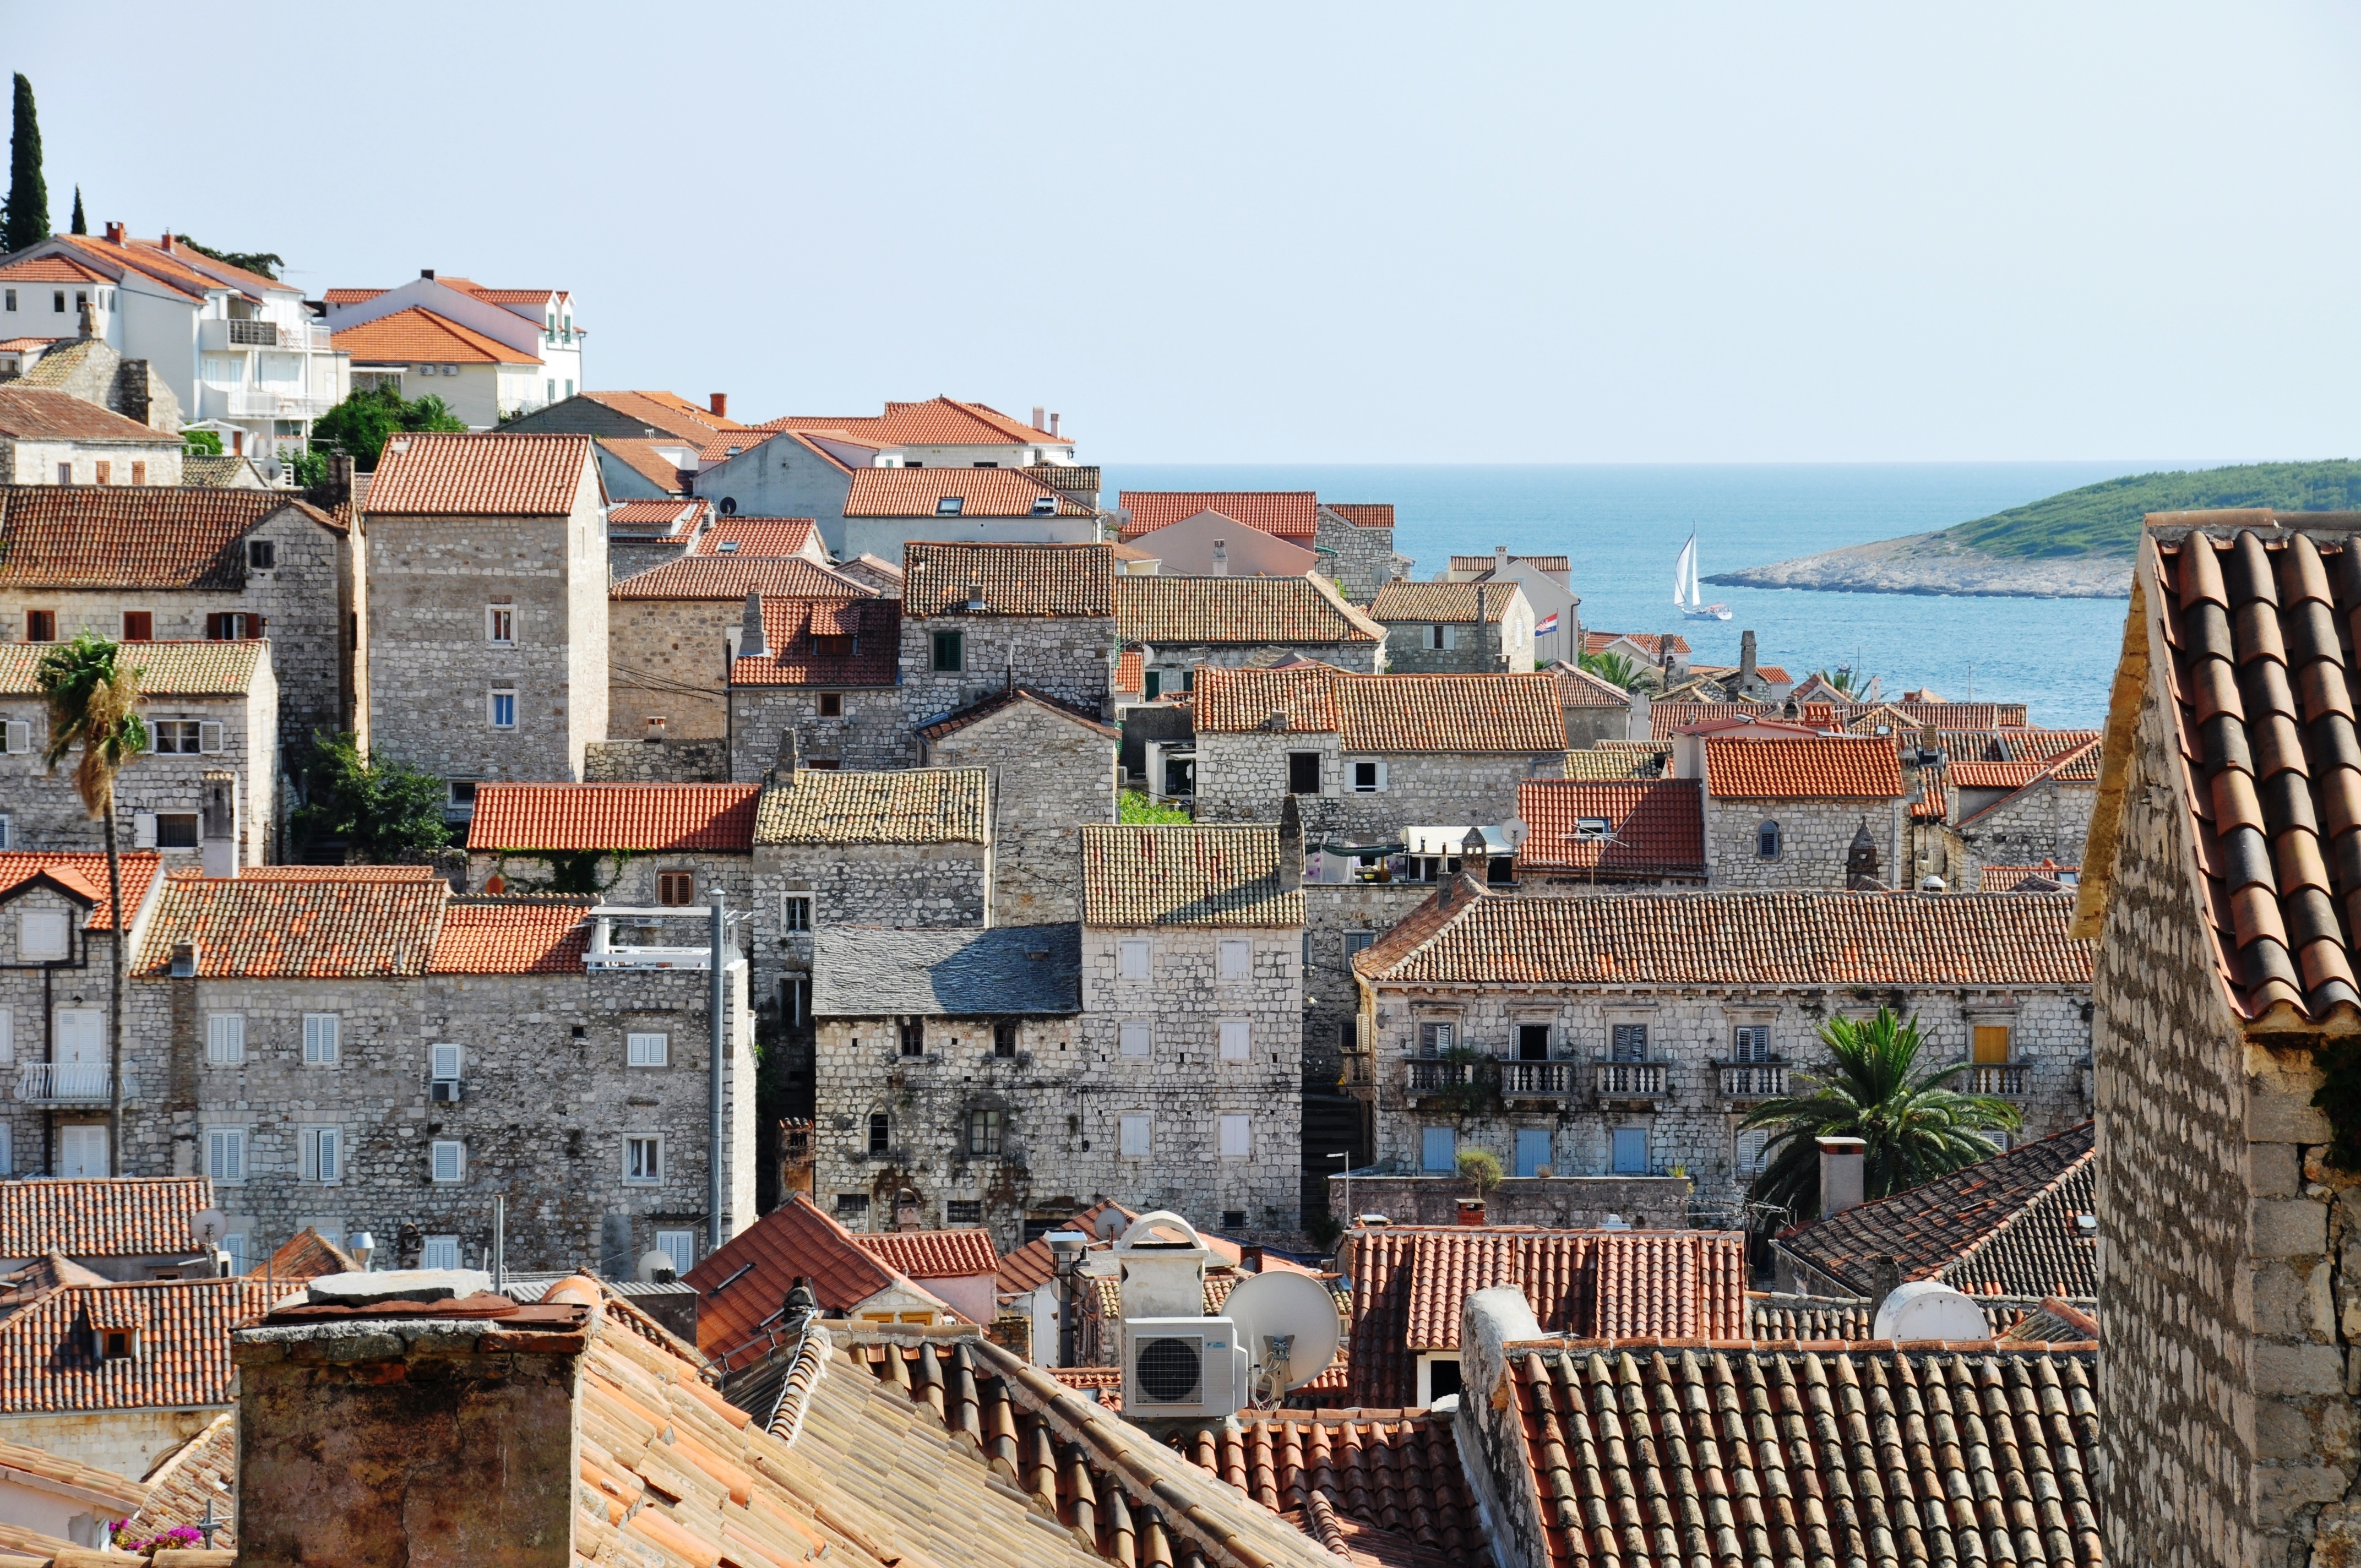
sea, coast, skyline, town, city, cityscape, downtown, vacation, travel, village, tourism, croatia, houses, hvar, neighbourhood, urban area, human settlement